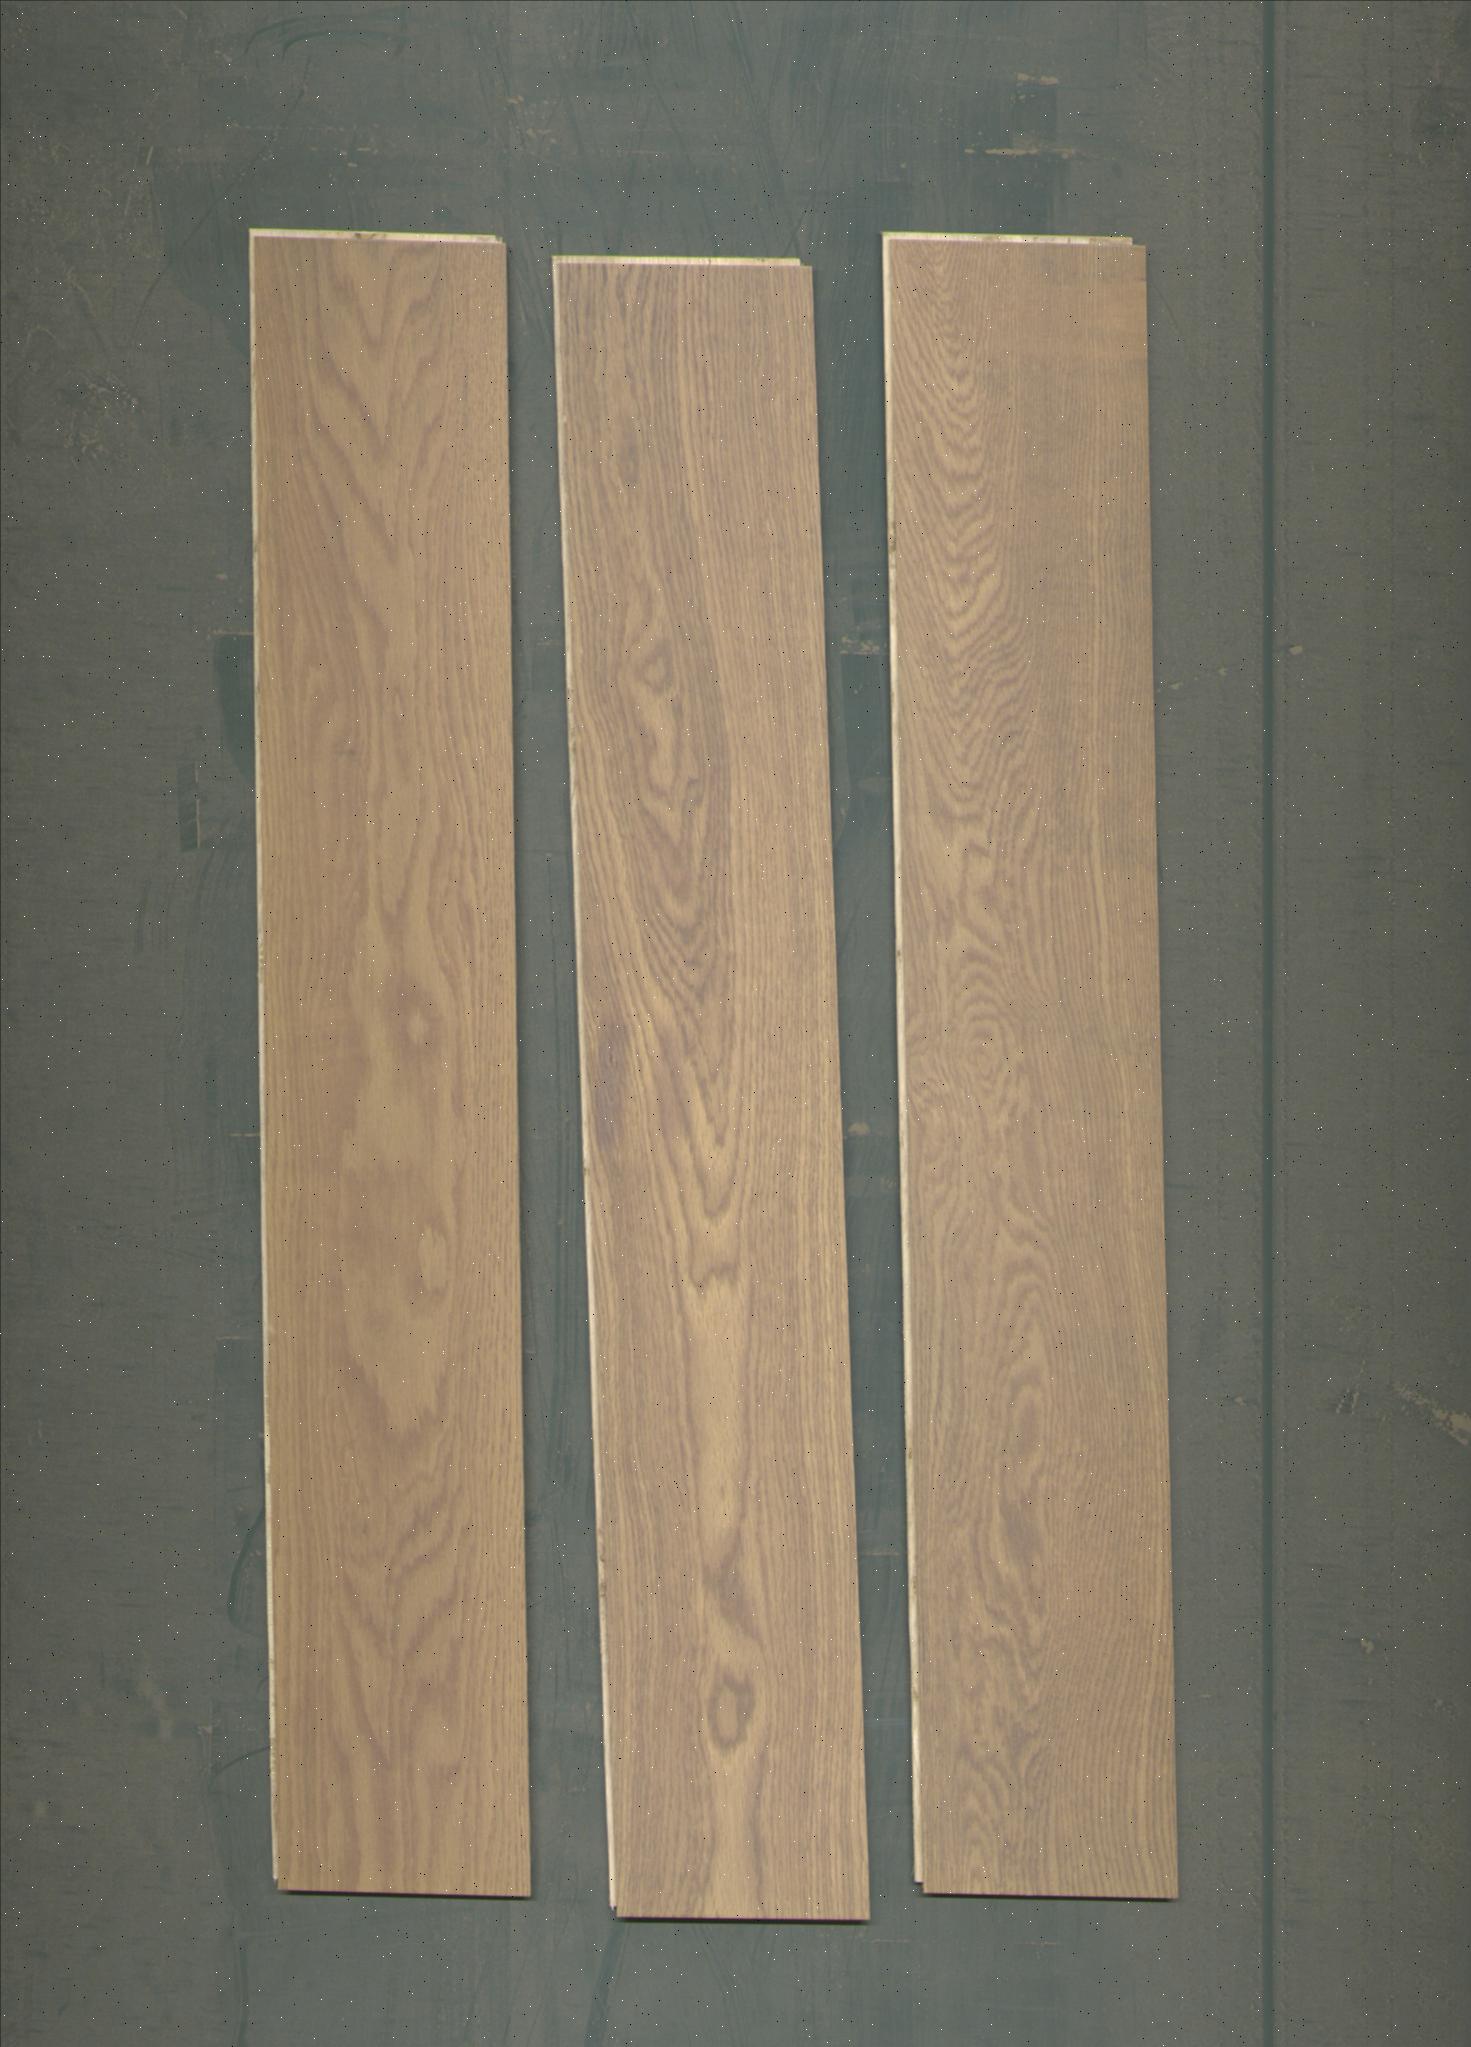
Label: mixers